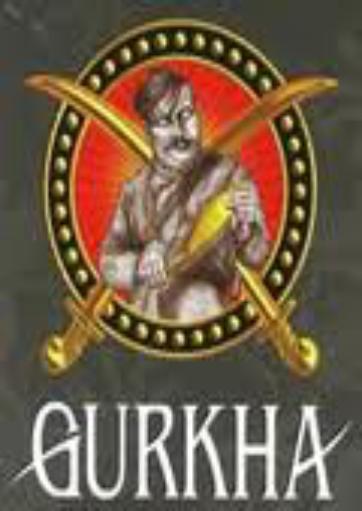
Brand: Gurkha-1
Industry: Others